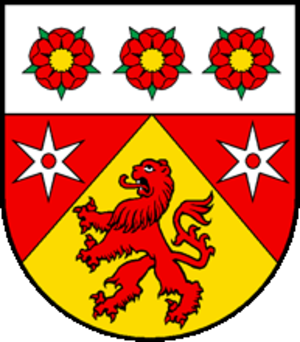
Lully est une localité et une commune suisse du canton de Fribourg, située dans le district de la Broye.